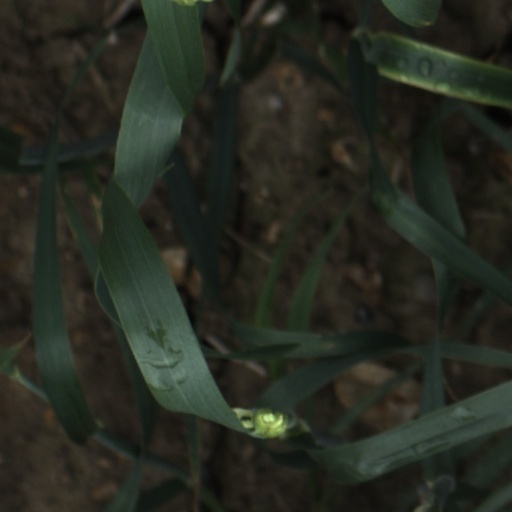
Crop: wheat